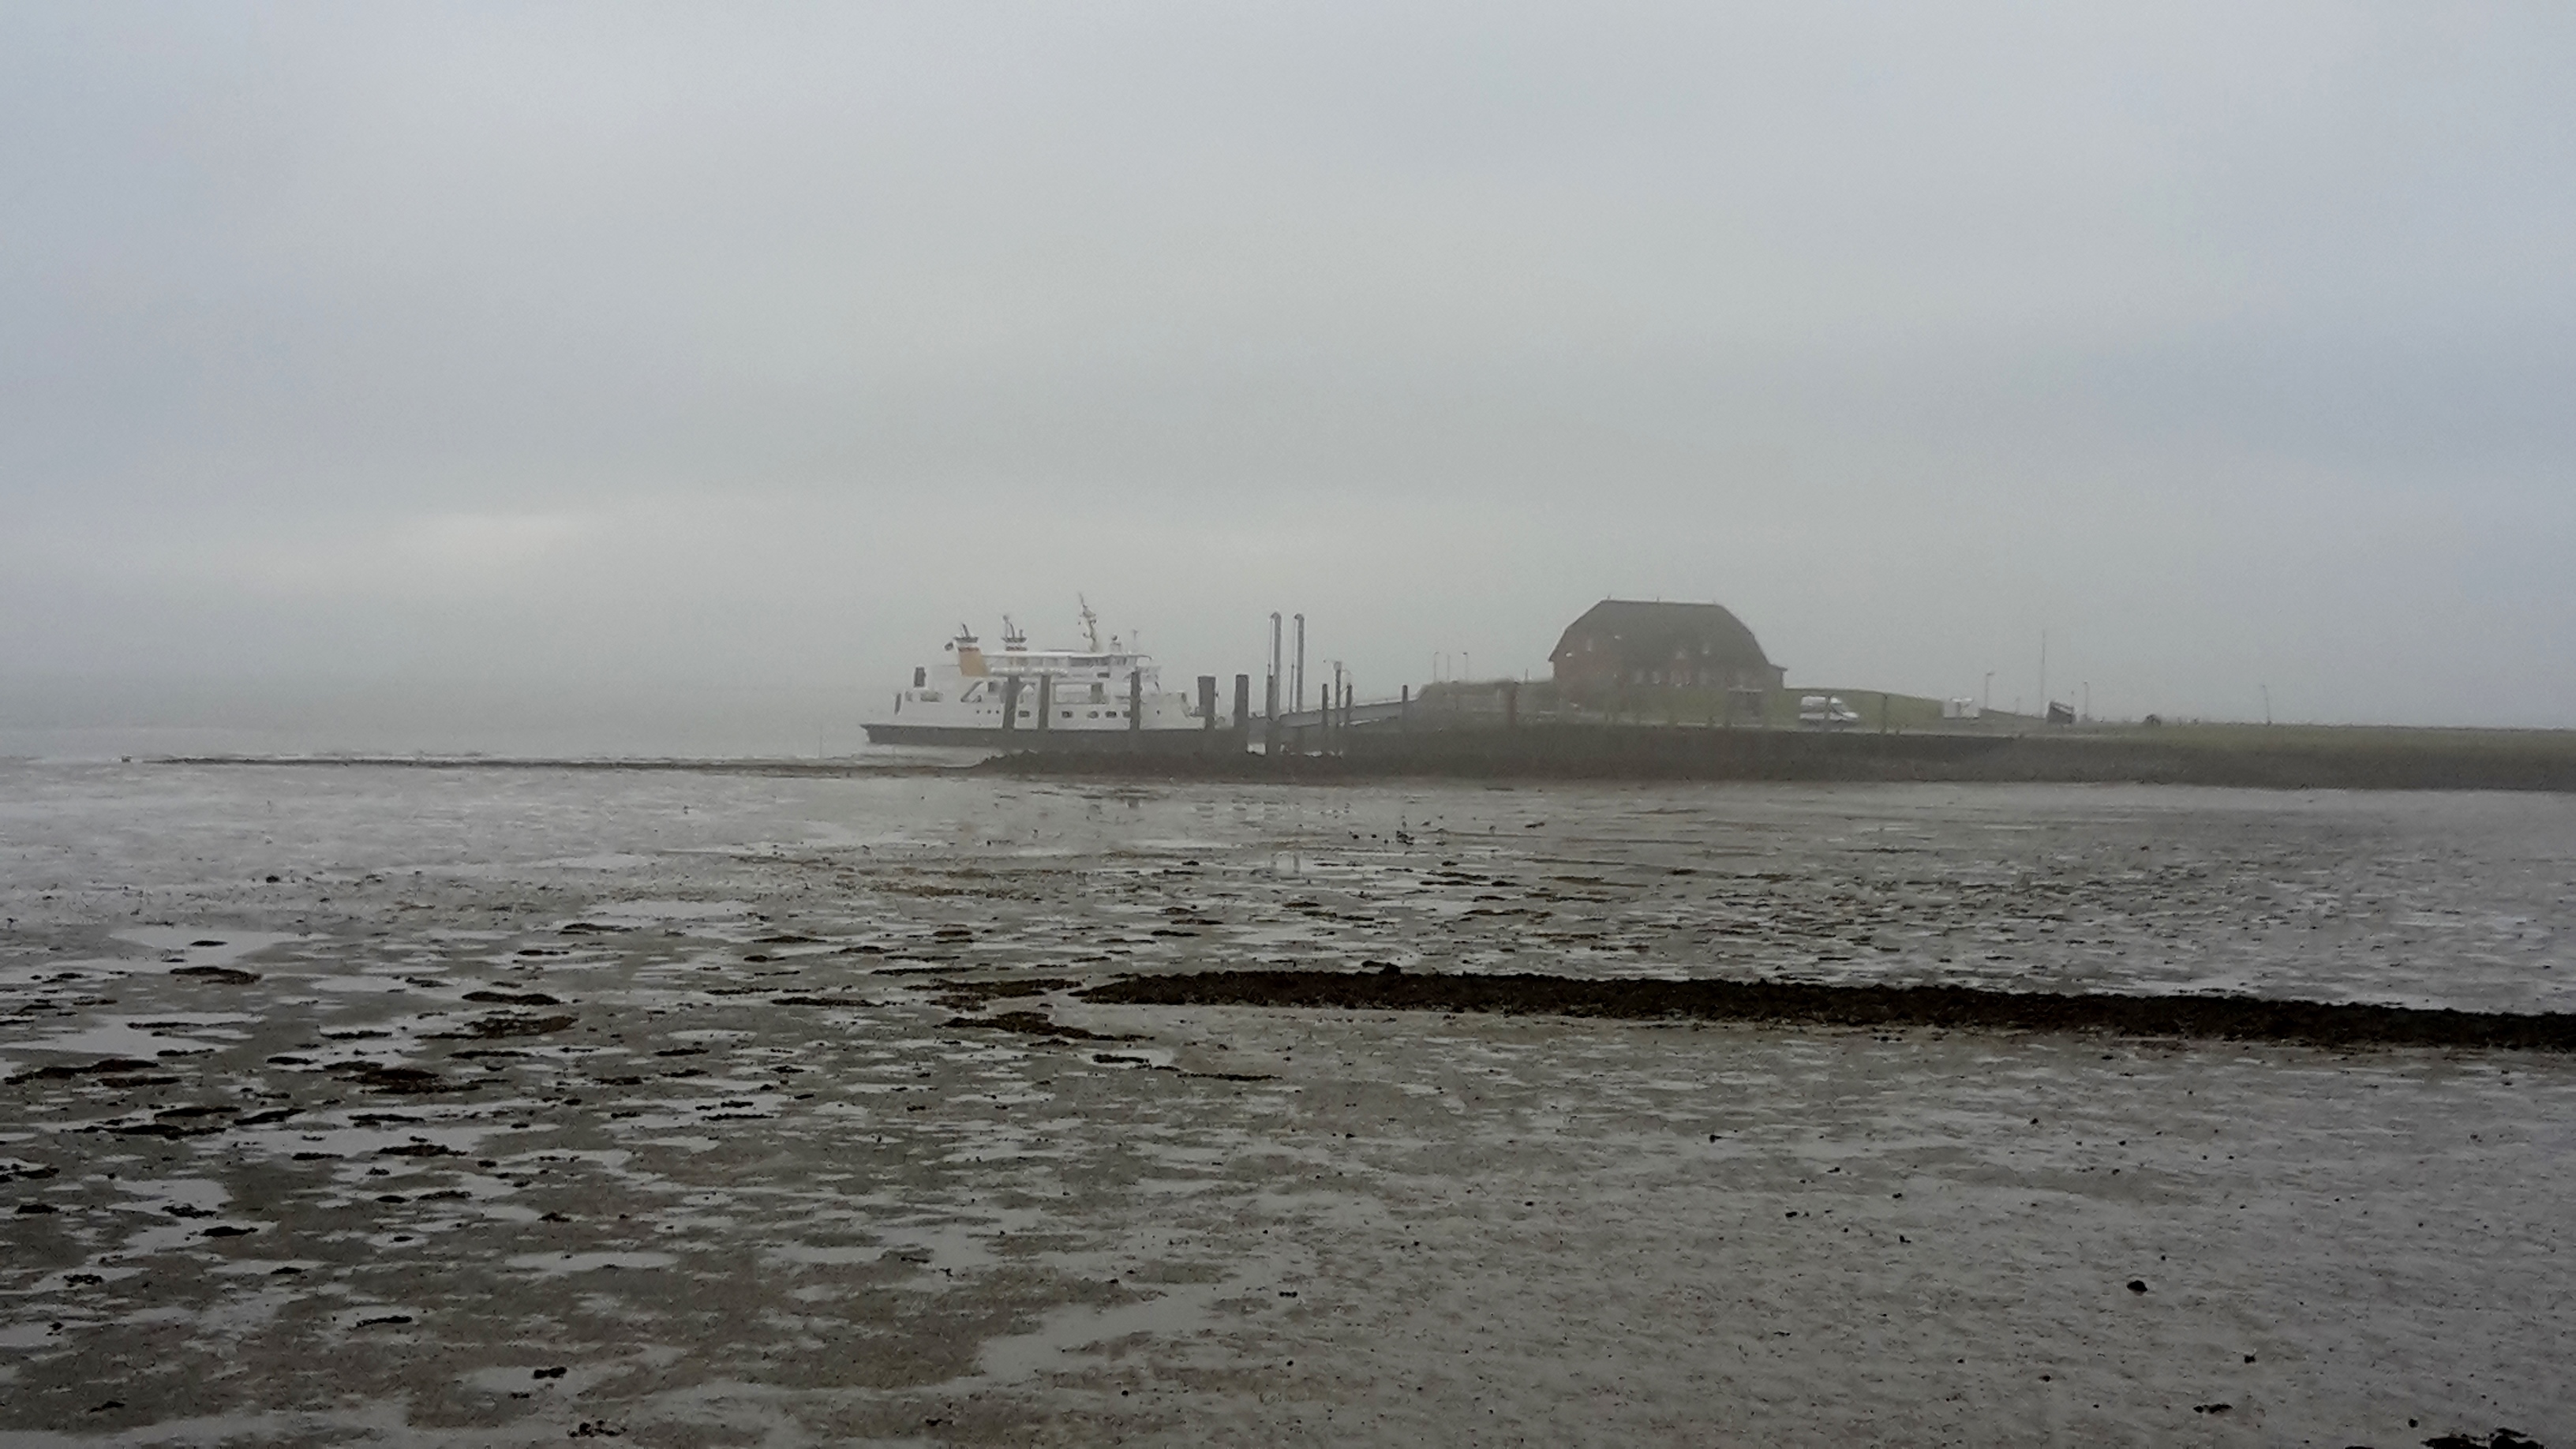
natural, sea, water, atmospheric phenomenon, sky, coast, calm, ocean, mudflat, horizon, coastal and oceanic landforms, vehicle, tide